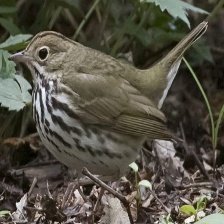
Species: OVENBIRD
Scientific name: SEIURUS AUROCAPILLA